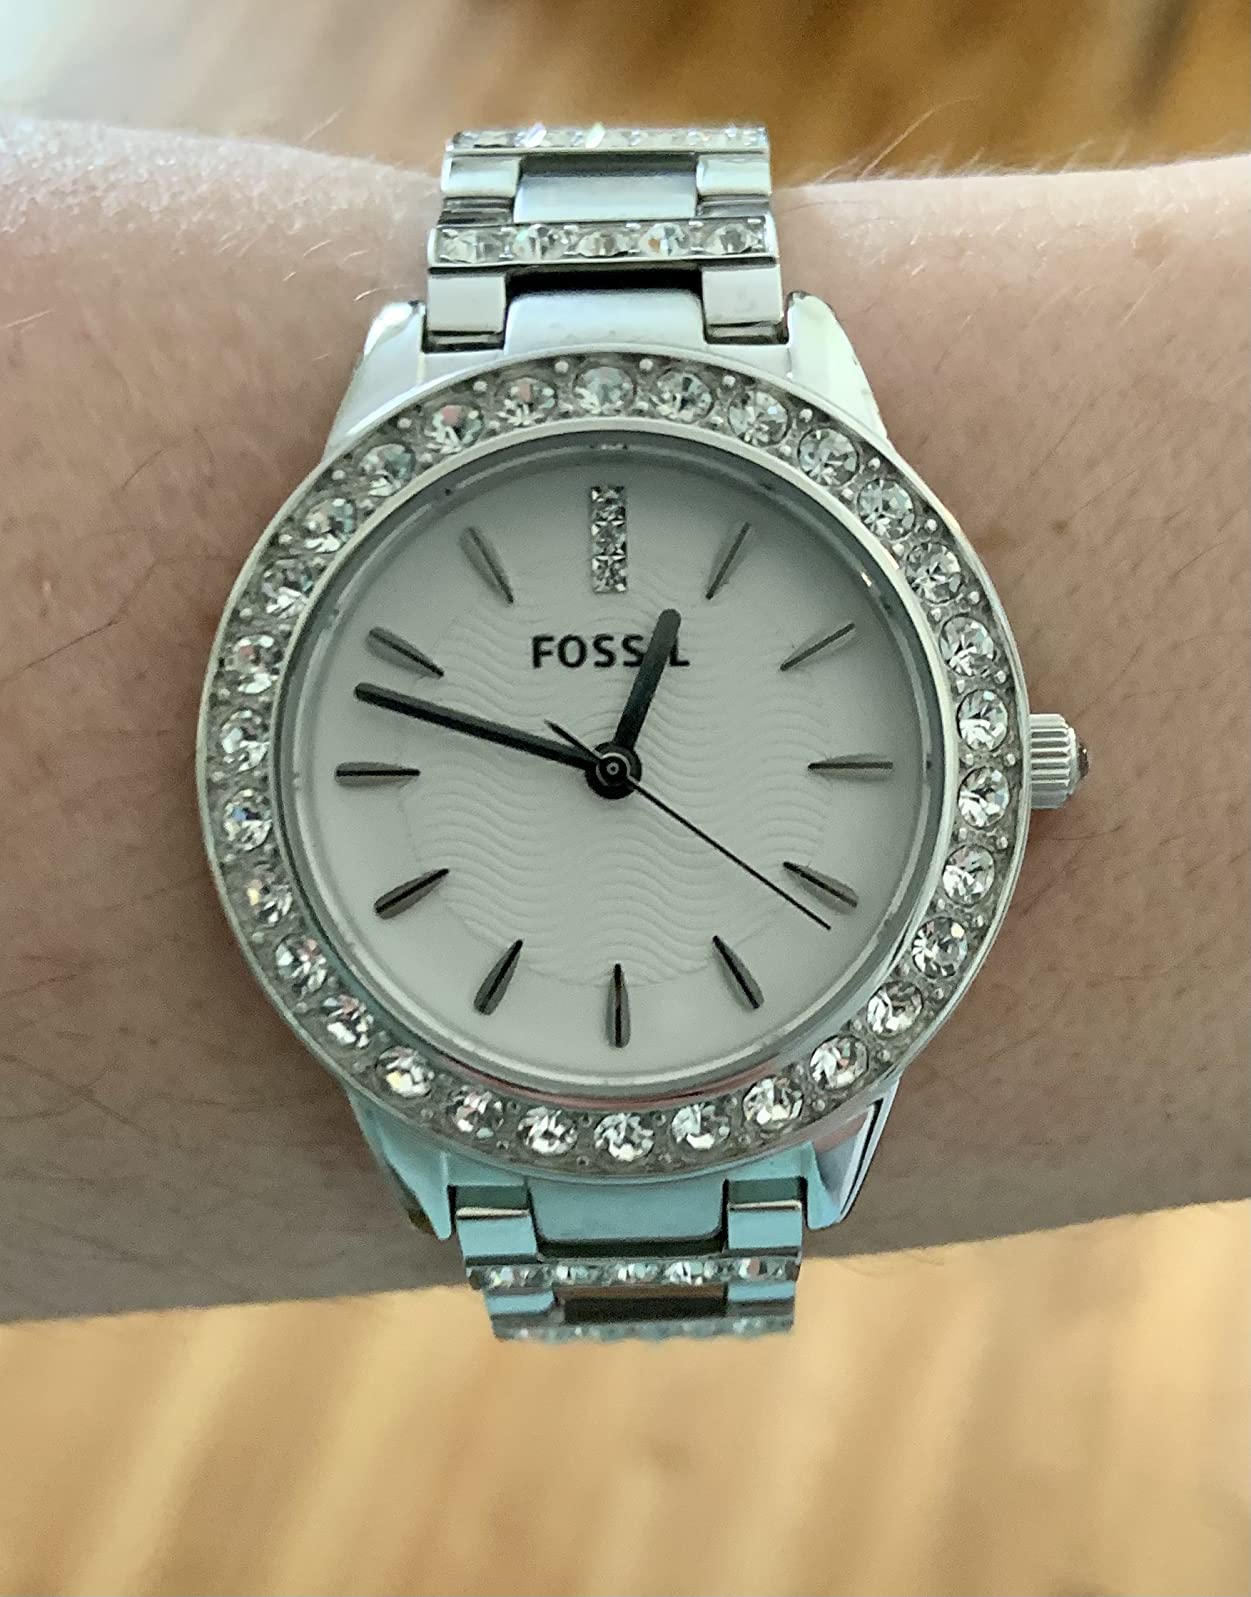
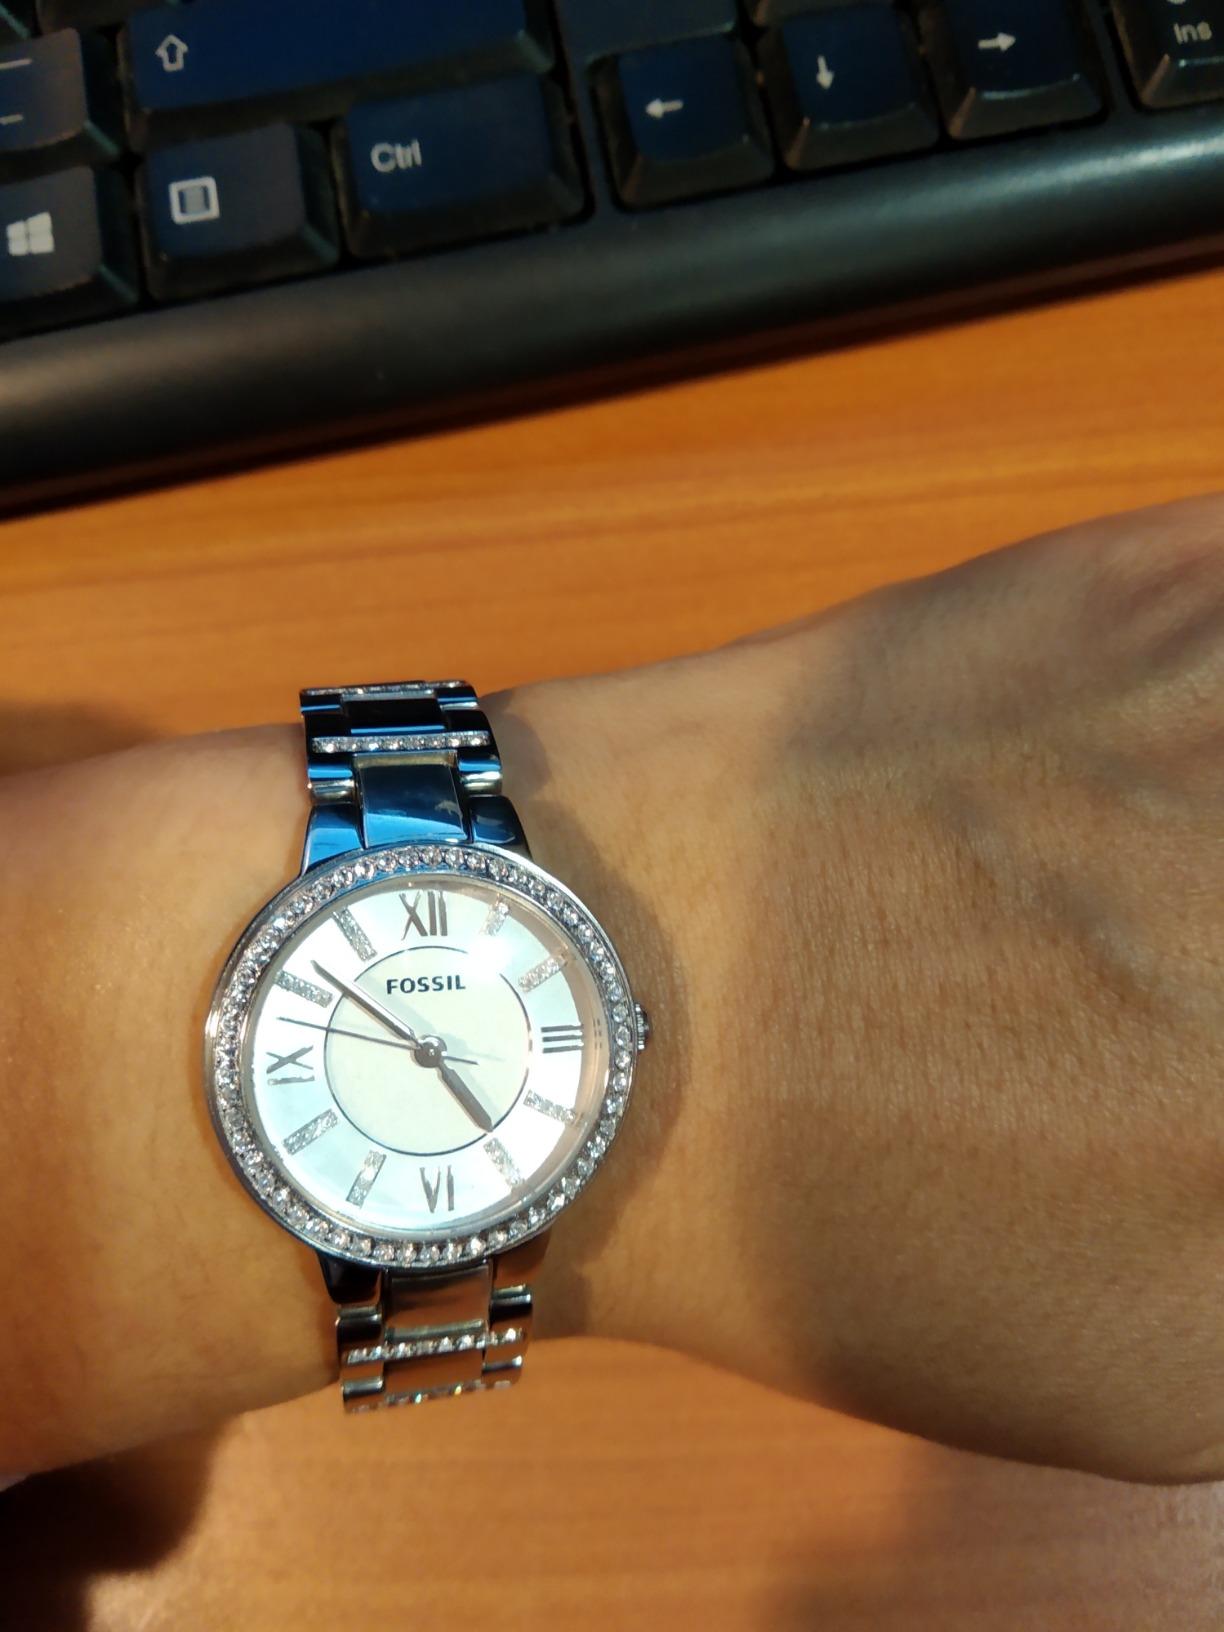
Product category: accessories_watch
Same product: no